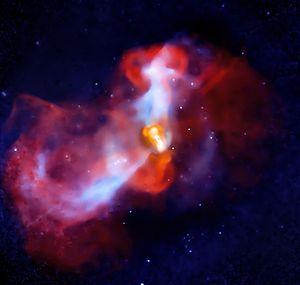
Messier 87 est une galaxie elliptique supergéante. Elle a été découverte en 1779 par l'astronome allemand Johann Gottfried Koehler. Située à 15,4 ± 0,6 Mpc de la Terre, c'est la plus grande et la plus lumineuse des galaxies de l'amas de la Vierge. Contrairement aux galaxies spirales en forme de disque, Messier 87 n'a pas de bande de poussière et a une forme elliptique. En son cœur, elle possède un trou noir supermassif qui constitue l'élément principal d'un noyau galactique actif, une forte source de rayonnement dans toutes les longueurs d'onde particulièrement de micro-ondes. Un jet de plasma énergétique émerge du cœur et s'étend sur au moins 5 000 années-lumière.